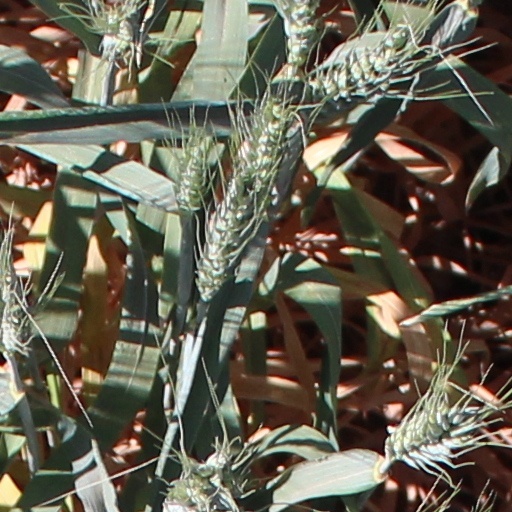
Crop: wheat